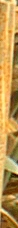
Label: Wheat___Brown_Rust